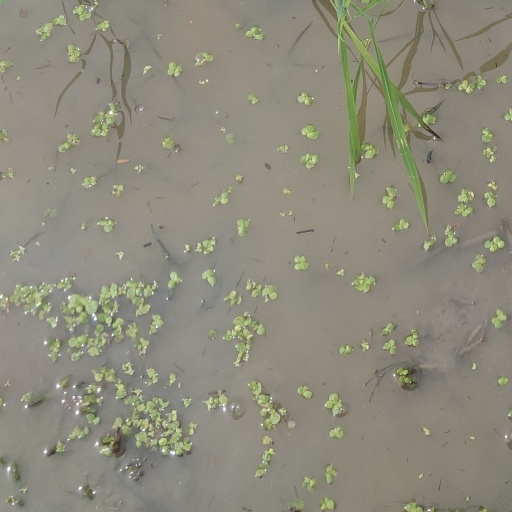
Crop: rice